Sheba Chhachhi

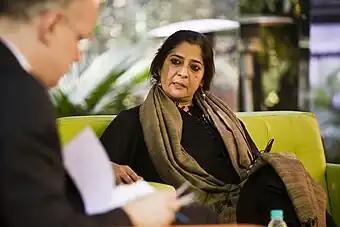
Sheba Chhachhi during the Hans Ulrich Obrist Khoj Marathon, 2011.

Chhachhi was also a part of the 1998 documentary, 'Three Women and a Camera' directed by Sabina Gadhioke, about three women photographers in India, Sheba Chhachhi, Dayanita Singh and Homai Vyarawalla. She also acted in Sonali Fernando's 1992 short film, 'Shakti' as a creative woman who recycles rubbish around her into works of art.